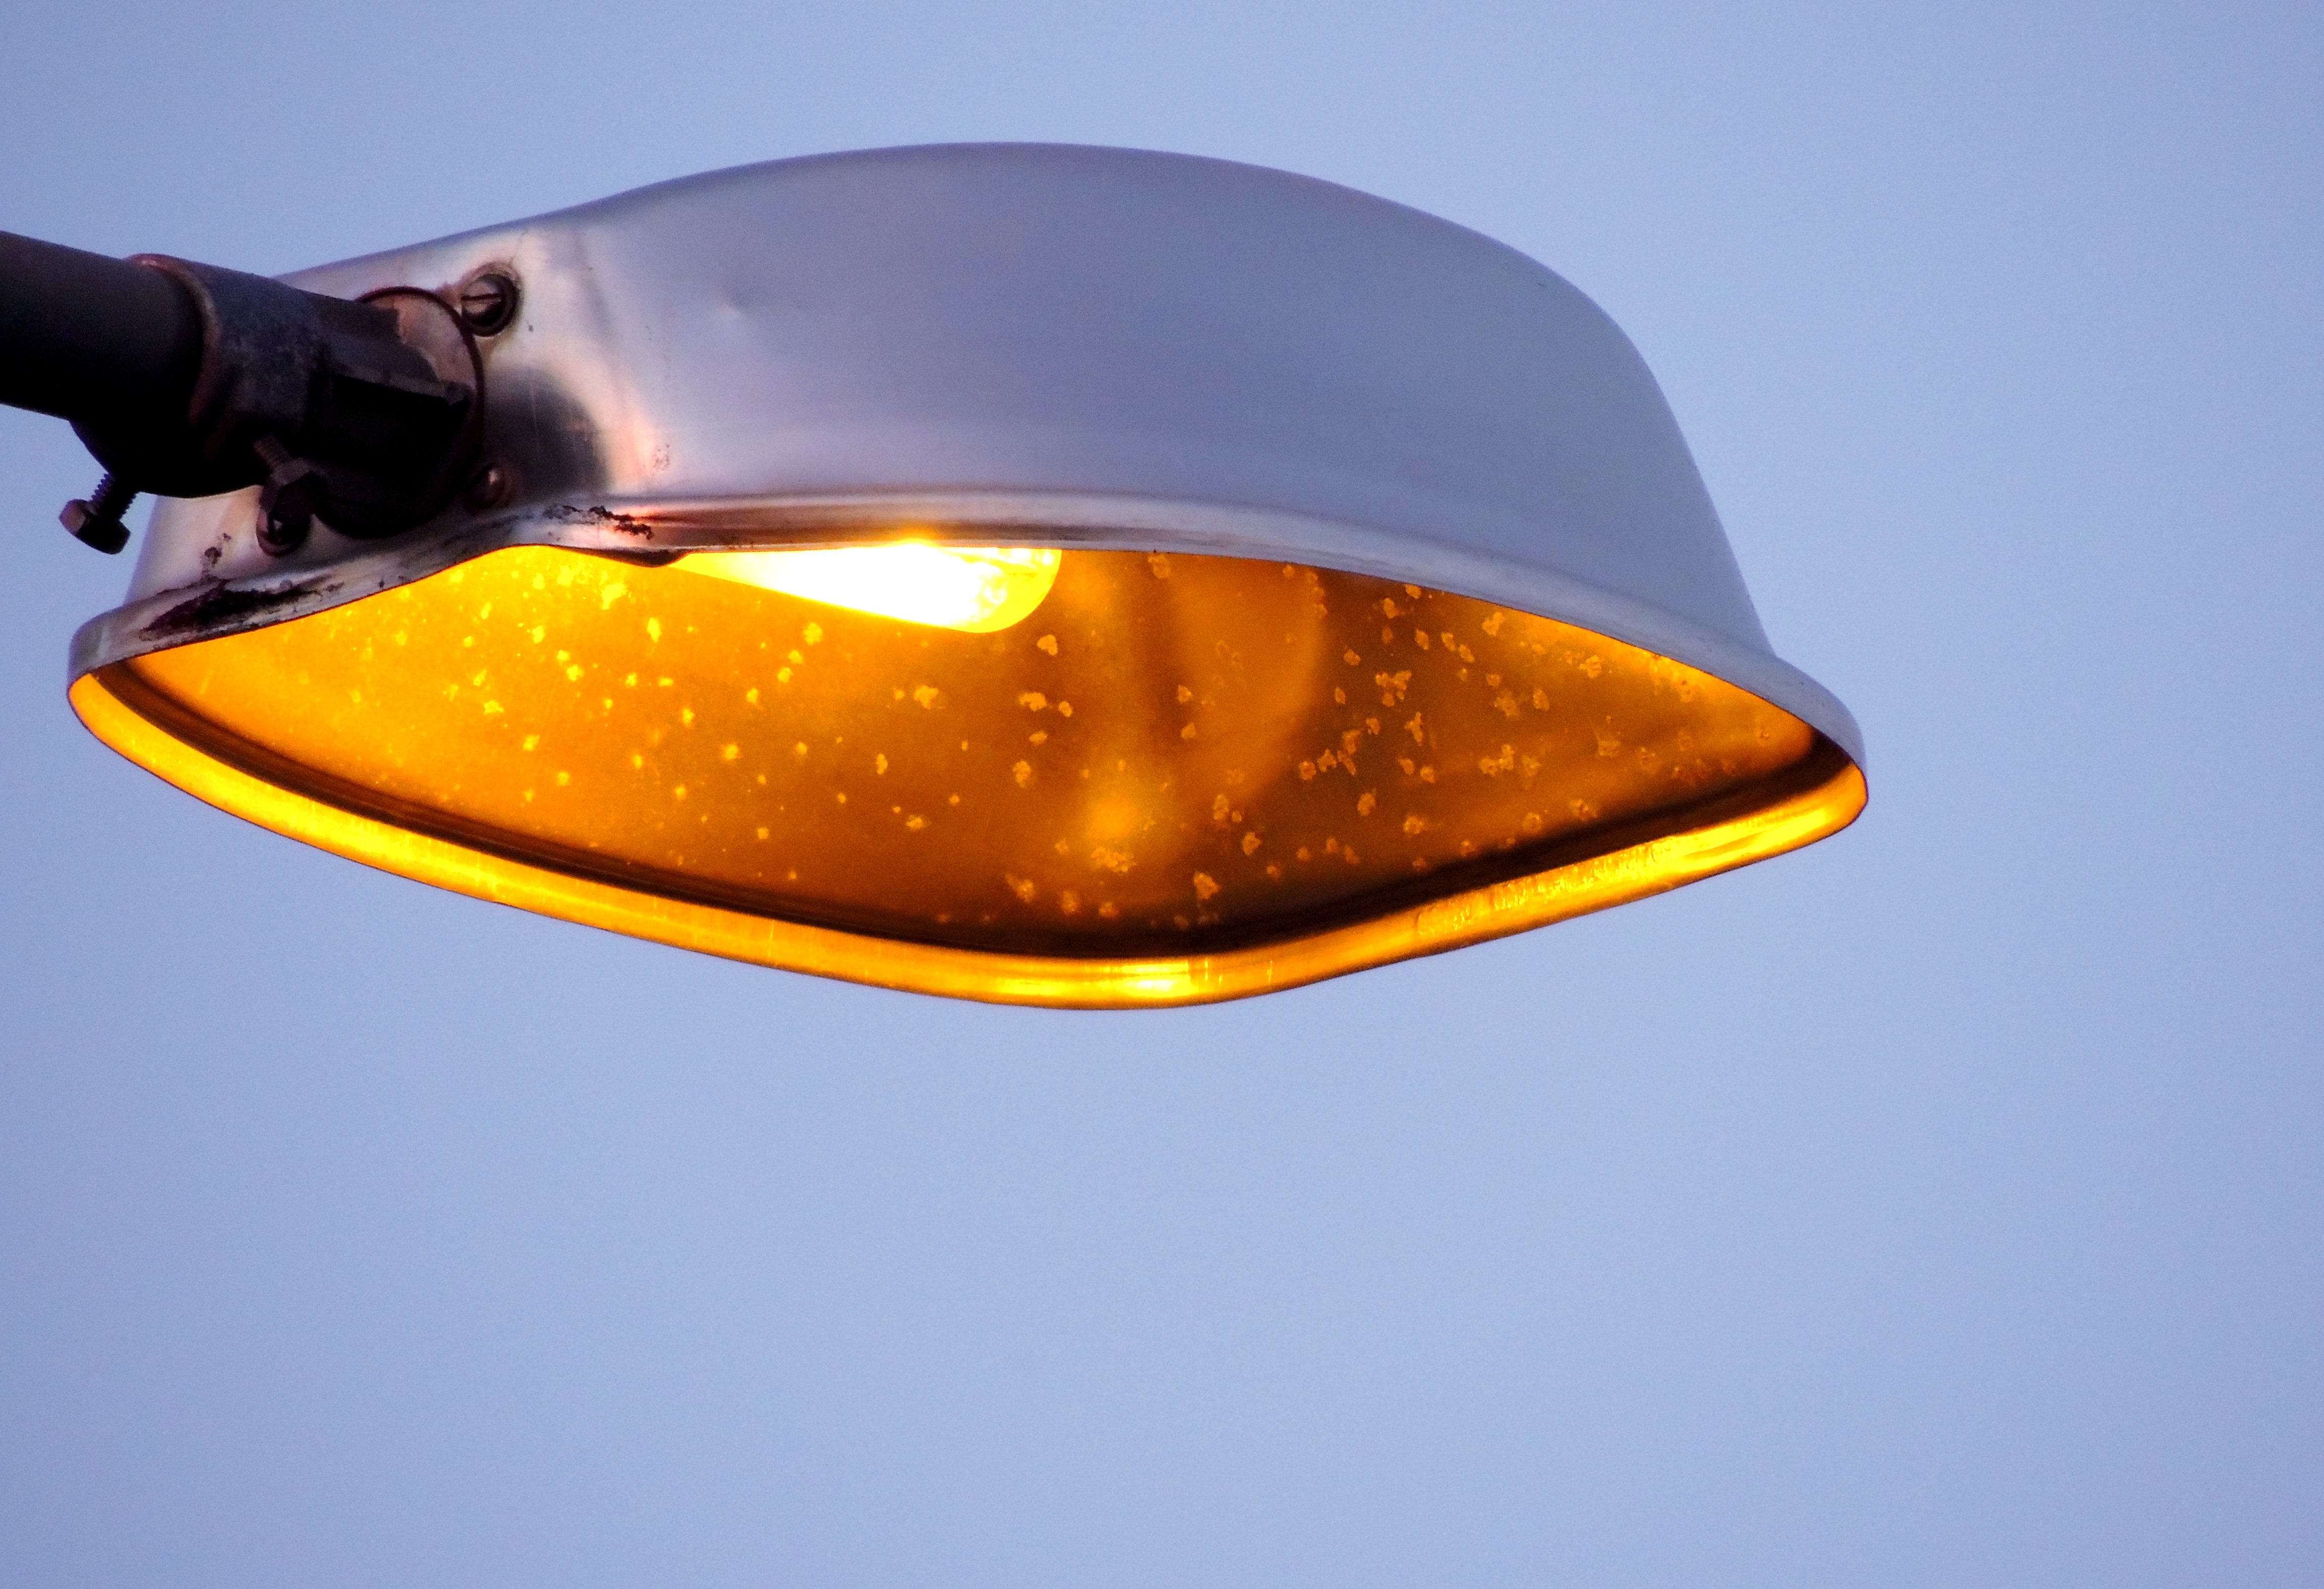
light, post, night, lamp, yellow, lighting, light fixture